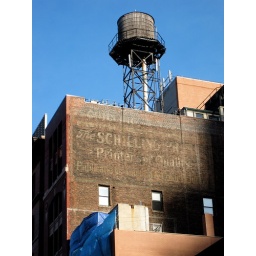
A water tower and a ghost sign in New York City.